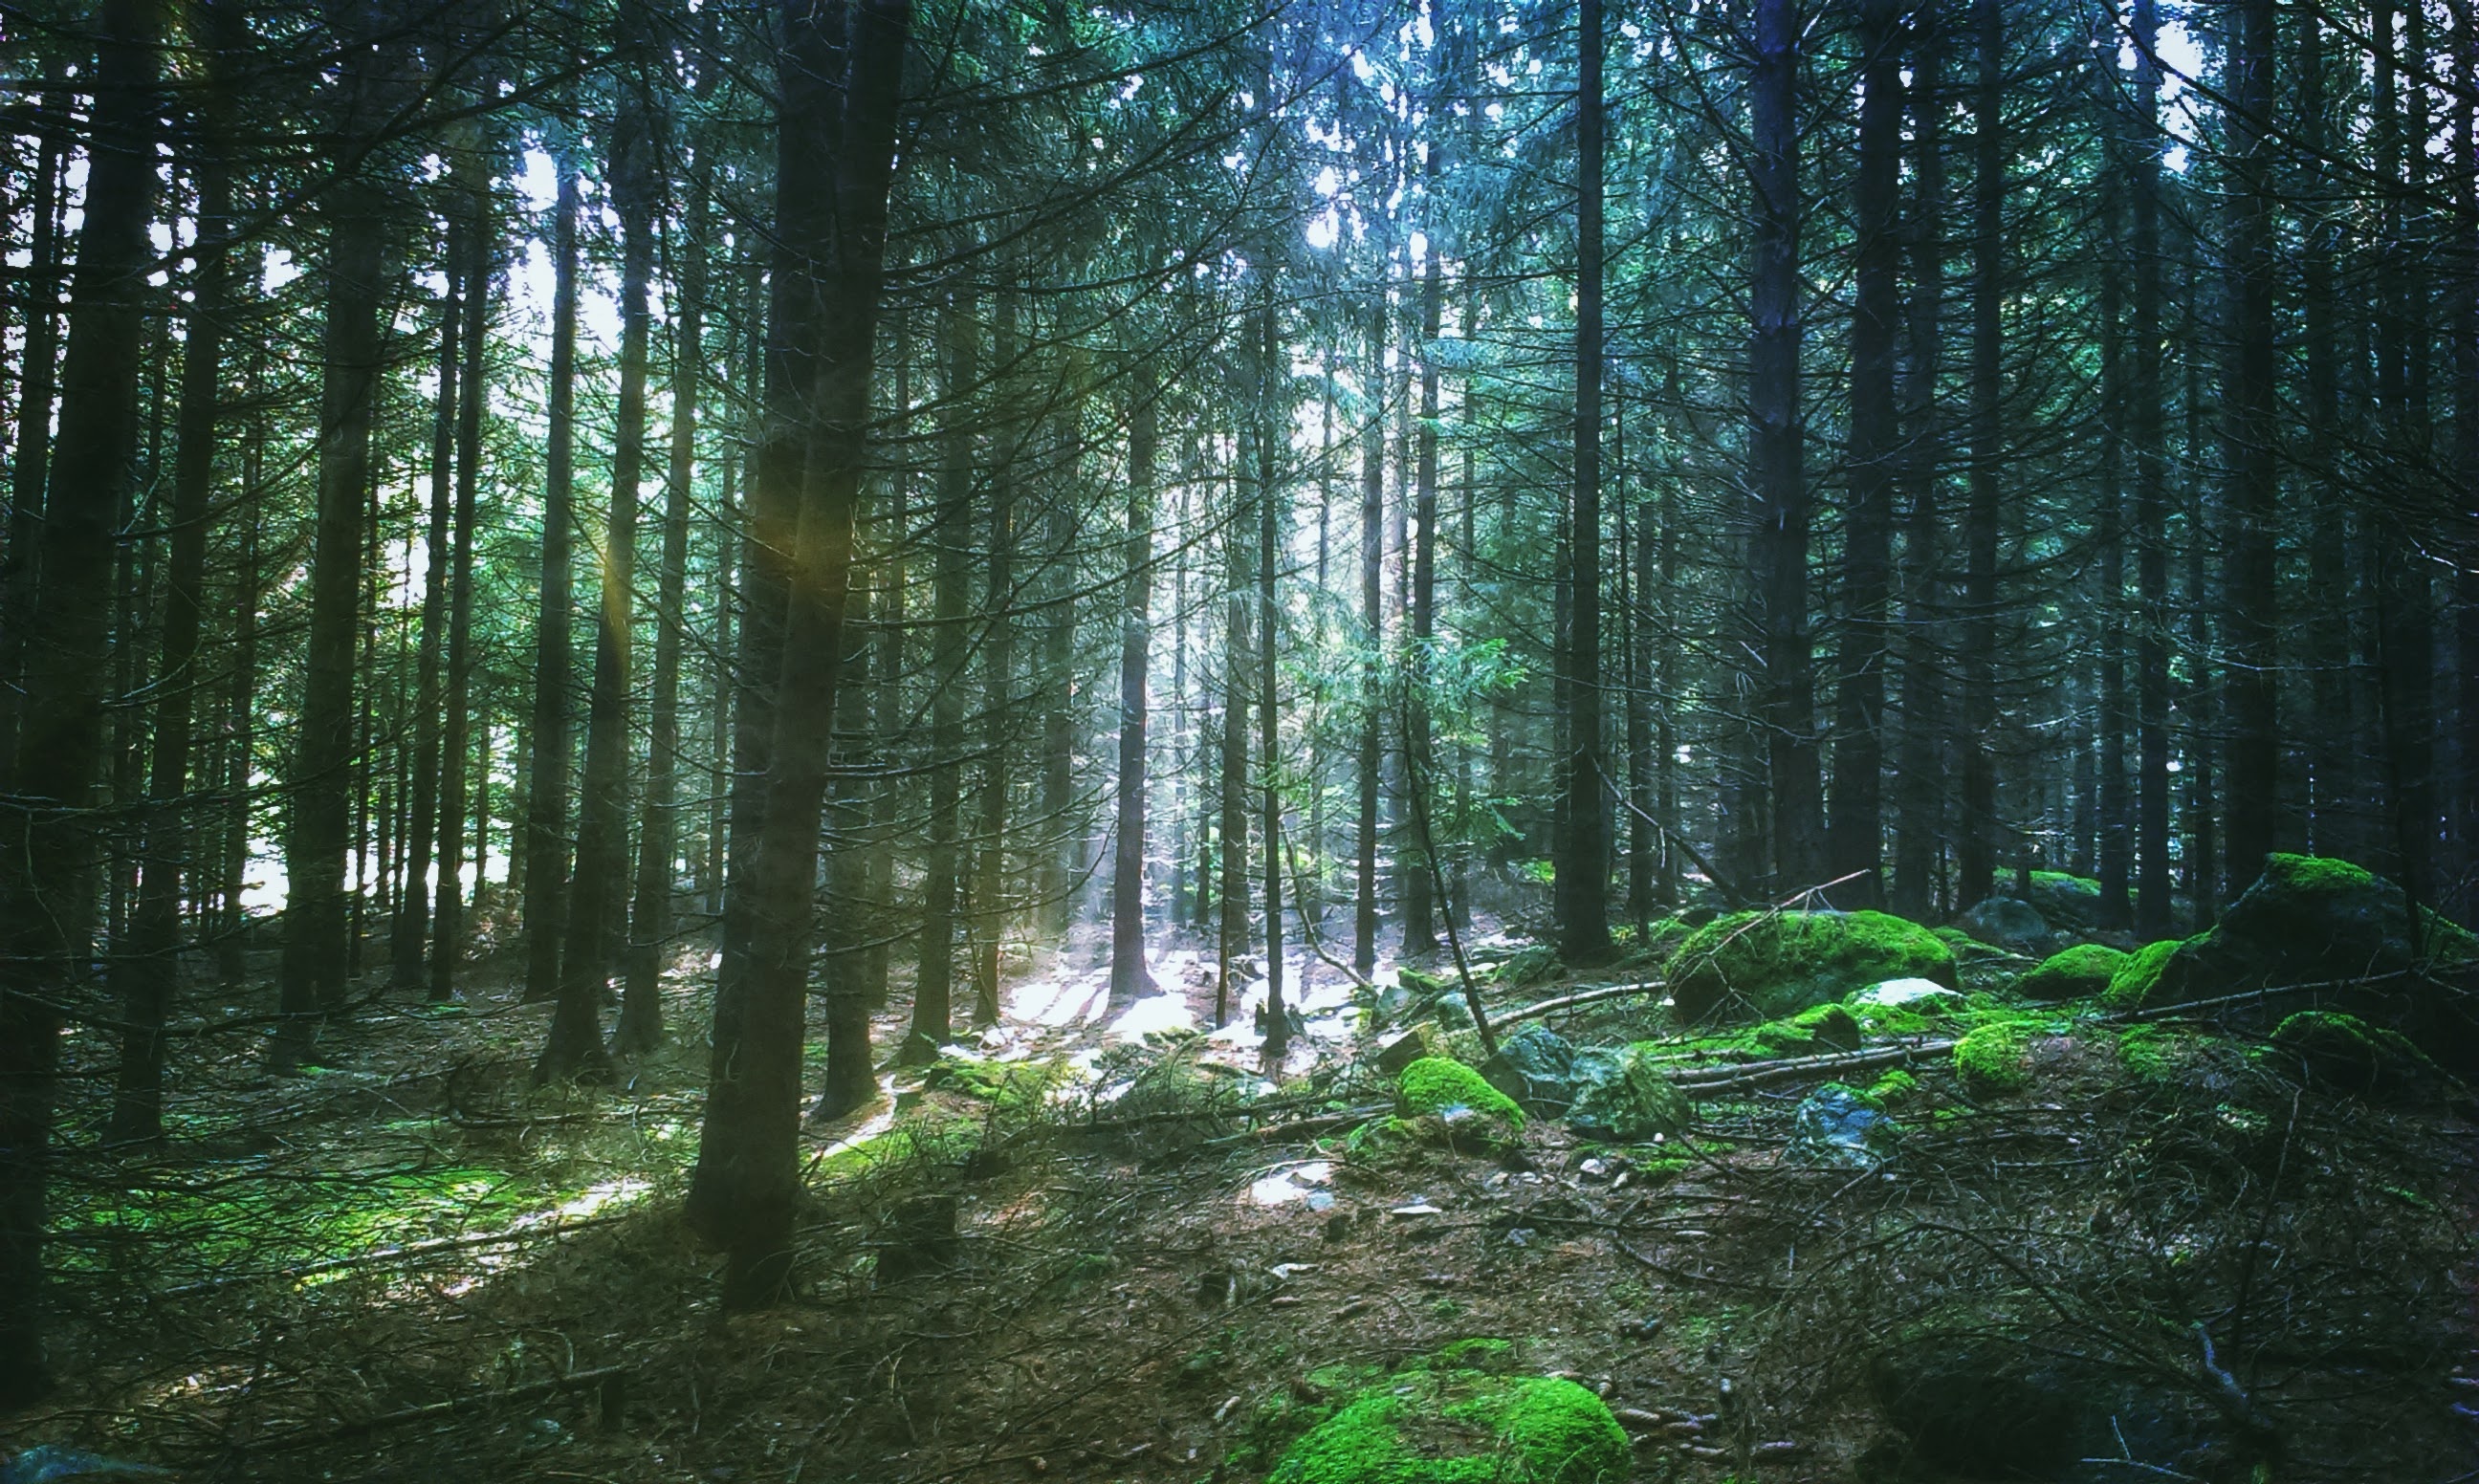
tree, nature, forest, wilderness, branch, plant, sunlight, leaf, green, jungle, spruce, rainforest, deciduous, woodland, habitat, ecosystem, biome, old growth forest, natural environment, geographical feature, atmospheric phenomenon, woody plant, temperate broadleaf and mixed forest, temperate coniferous forest